Anamaria Nesteriuc

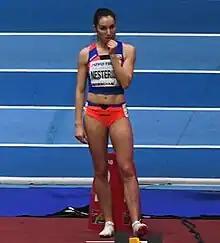
Anamaria Nesteriuc at the 2018 IAAF World Indoor Championships

Anamaria Nesteriuc (born 29 November 1993) is a Romanian athlete specialising in the sprint hurdles.